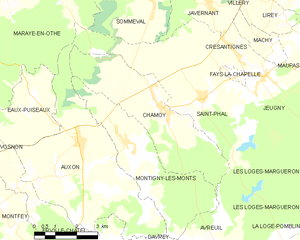
Carte des communes françaises: Chamoy